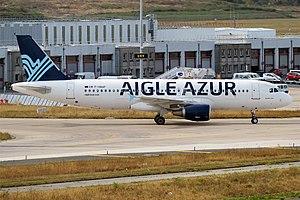
Aigle Azur était la deuxième compagnie aérienne française. Créée en 1946, elle cesse ses activités en septembre 2019.